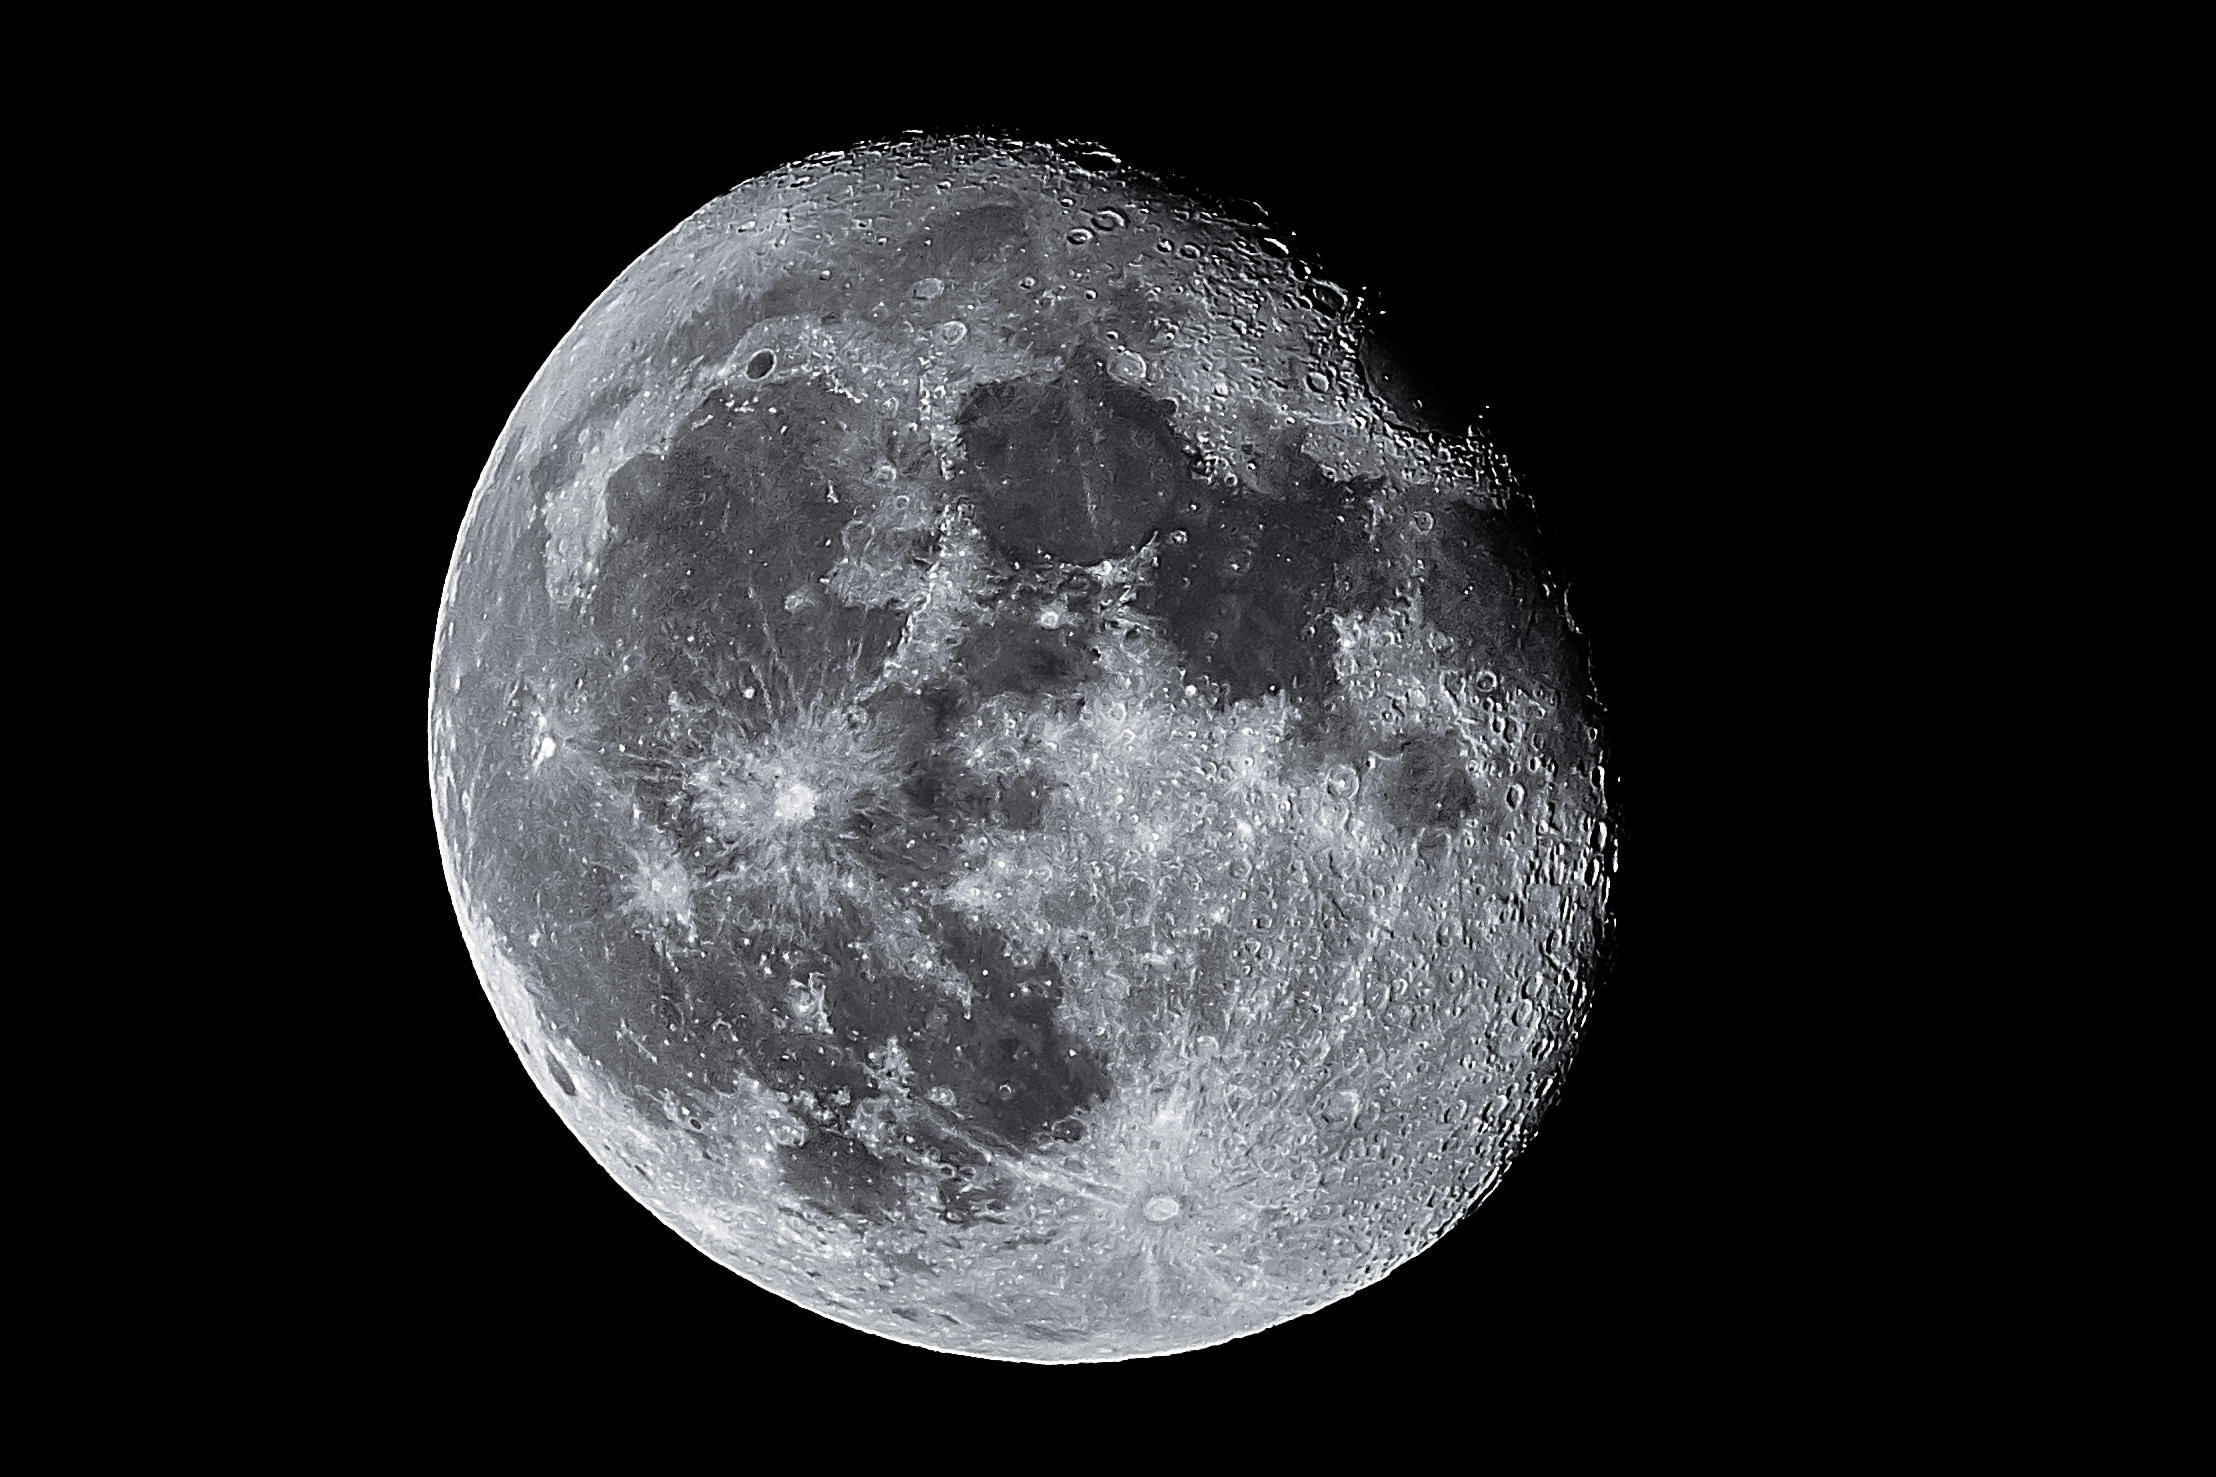
black and white, atmosphere, moon, full moon, circle, astronomy, ilce7m2, astronomical object, rmctokina400mmf56, 2xcfeteleplusmc7, aftersupermoon